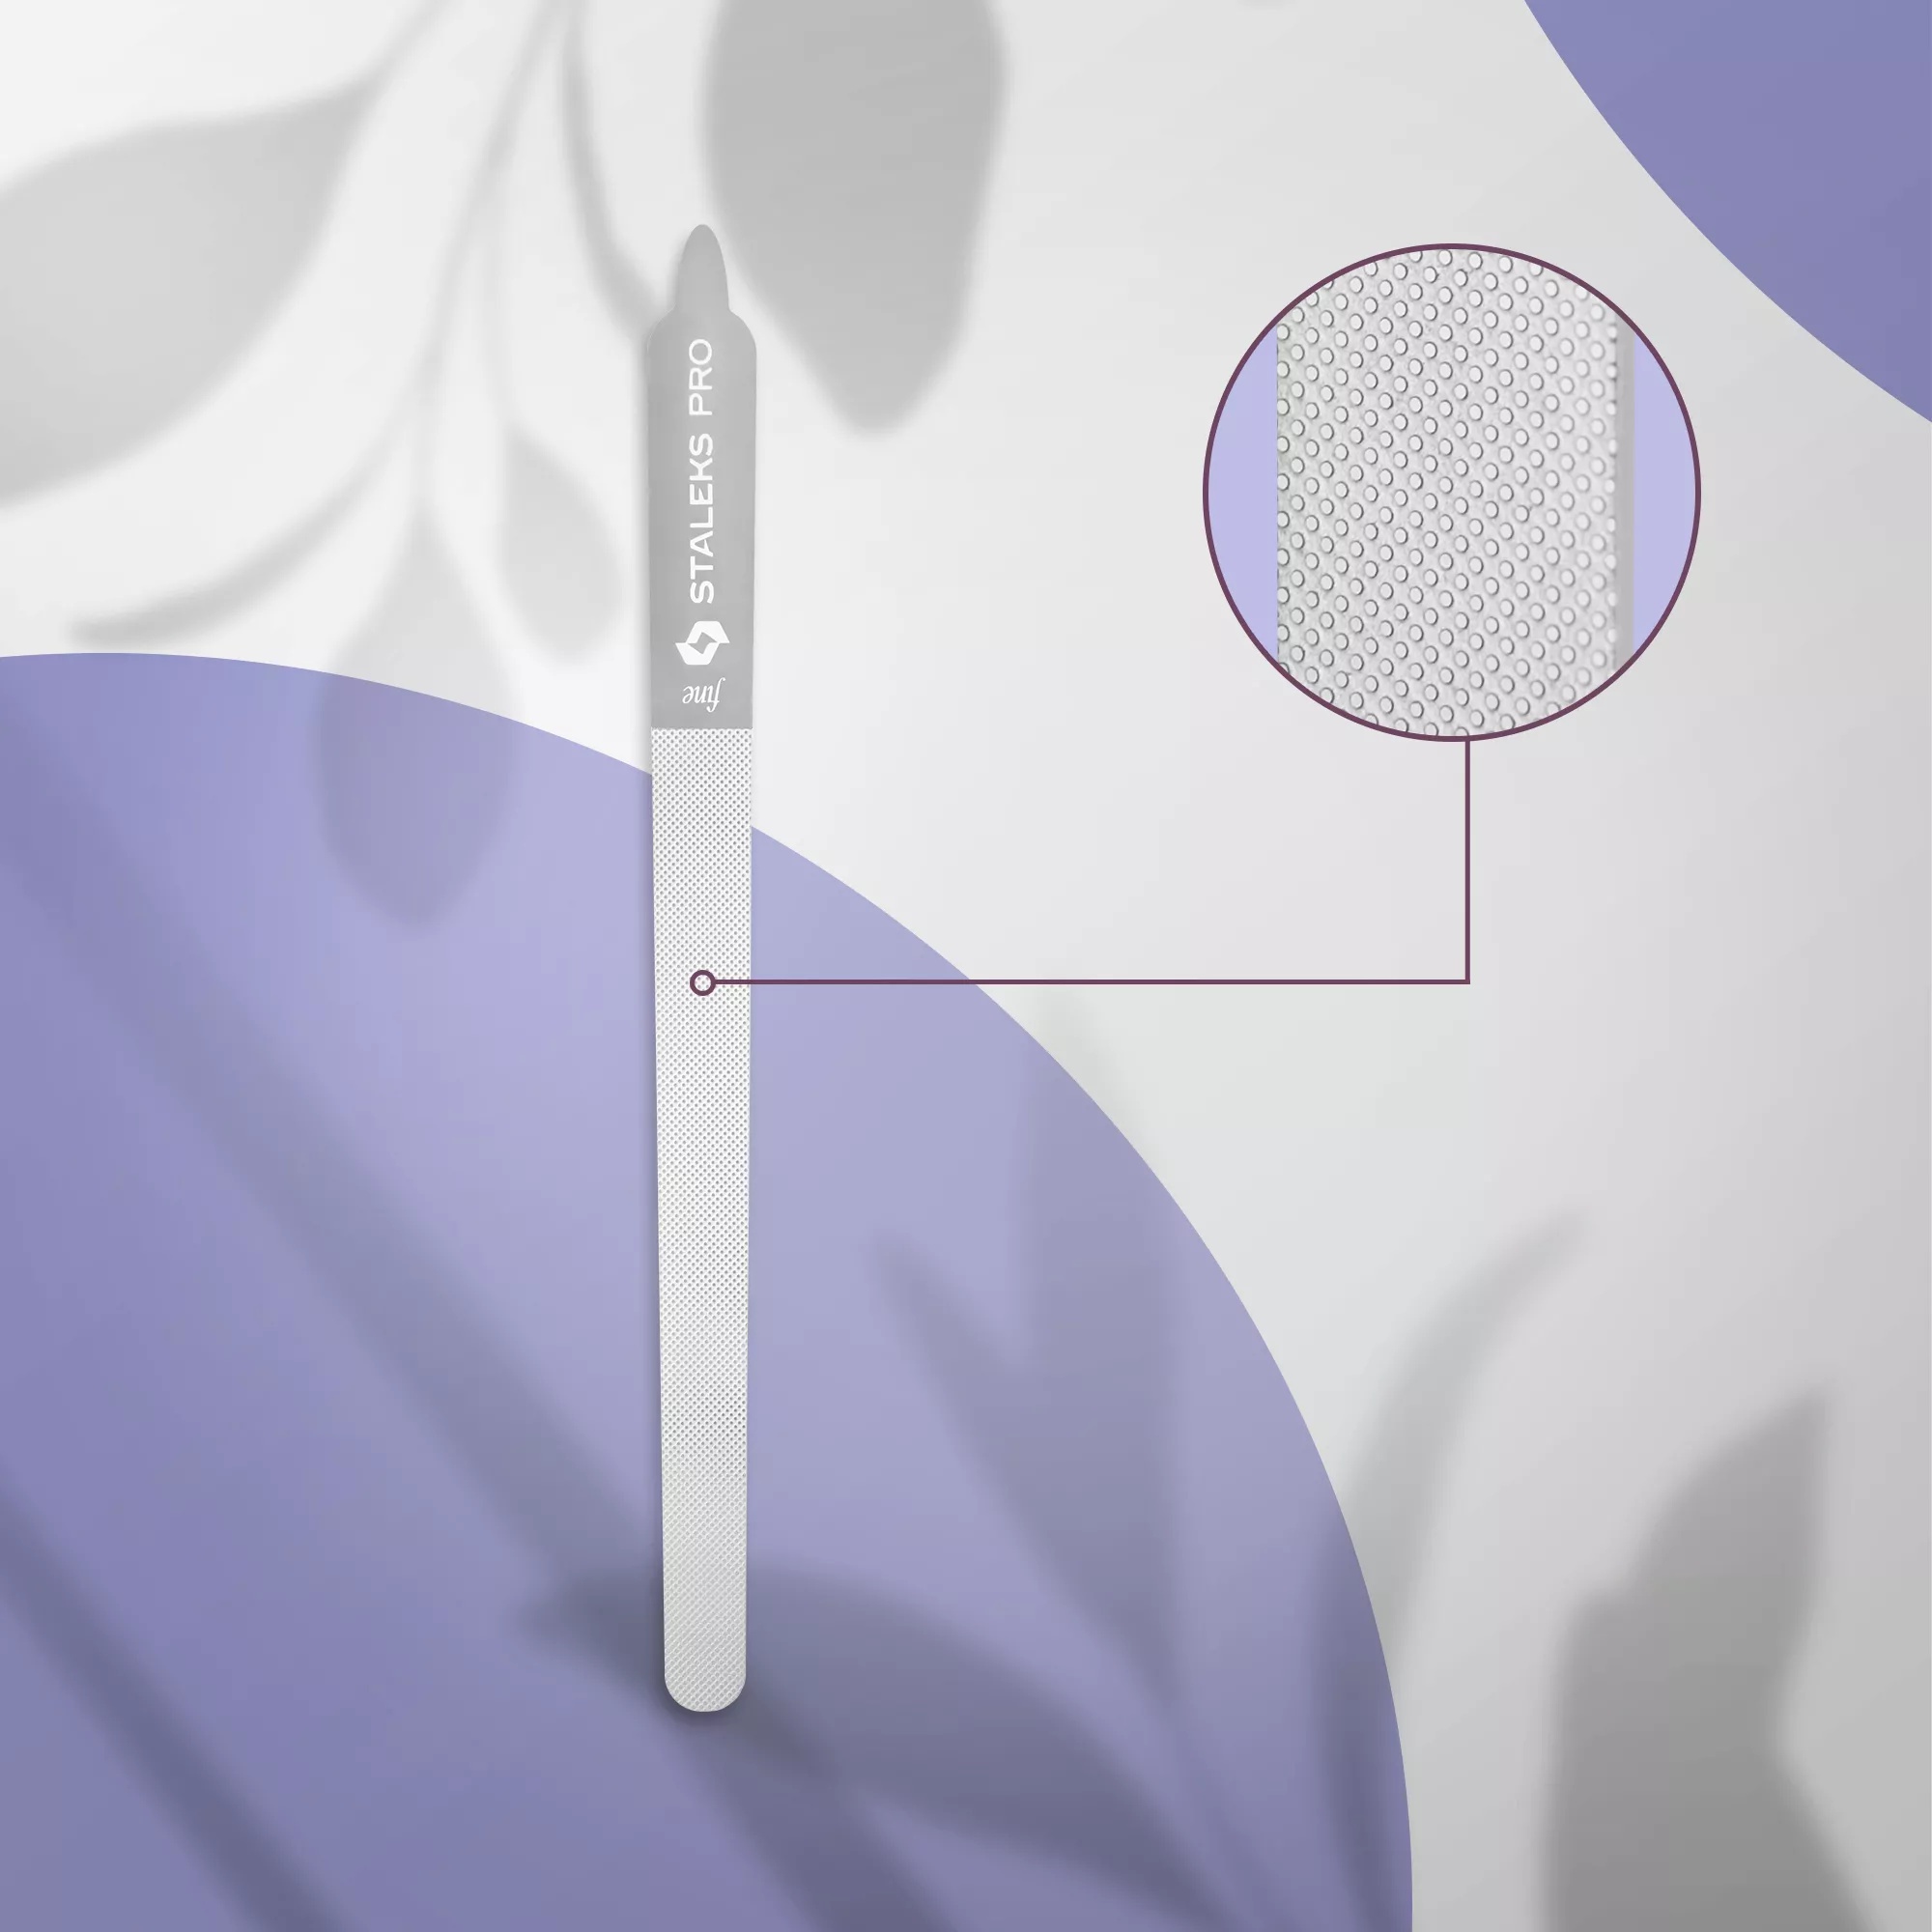
פצירת ציפורניים לייזר EXPERT 11 155 מ"מ (ישרה עם ידית)
מוצר איכותי מבית Lomes – לטיפול וטיפוח כף הרגל והציפורניים.
Brand: Stalex
Category: Hardware > Tools > Measuring Tools & Sensors > Rulers